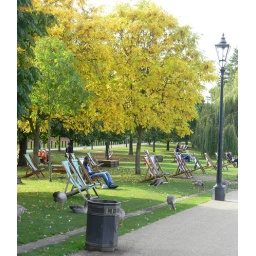
people sitting autumn trees yellow near Serpentine Hyde Park London 7th October 2010 14:32.41pm